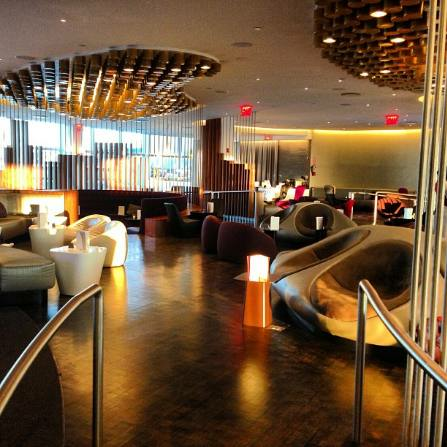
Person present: No